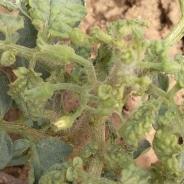
Crop: Tomato
Condition: virosis-d